Goring & Streatley railway station

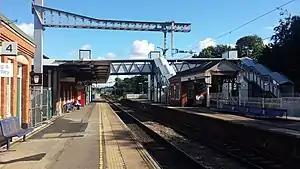
The station with the new footbridge and electrification in progress

Goring & Streatley railway station is on the Great Western Main Line, serving the twin villages of Goring-on-Thames in Oxfordshire and Streatley in Berkshire. The station is located in Goring-on-Thames, adjacent to the village centre, and is five minutes' walk from Goring and Streatley Bridge; this connects the village with Streatley, across the River Thames. It is down the line from and is situated between to the east and to the west. It is served by local services operated by Great Western Railway (GWR)